Amara Hewamadduma

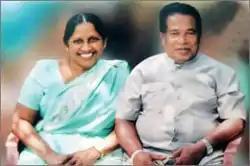
Amara Hewamadduma, with his wife Sandapali, 2007

Amara Hewamadduma, also Amara Hēvāmadduma (5 September 1939 – 27 June 2013) was a Sri Lankan government agent, literary figure and historian.